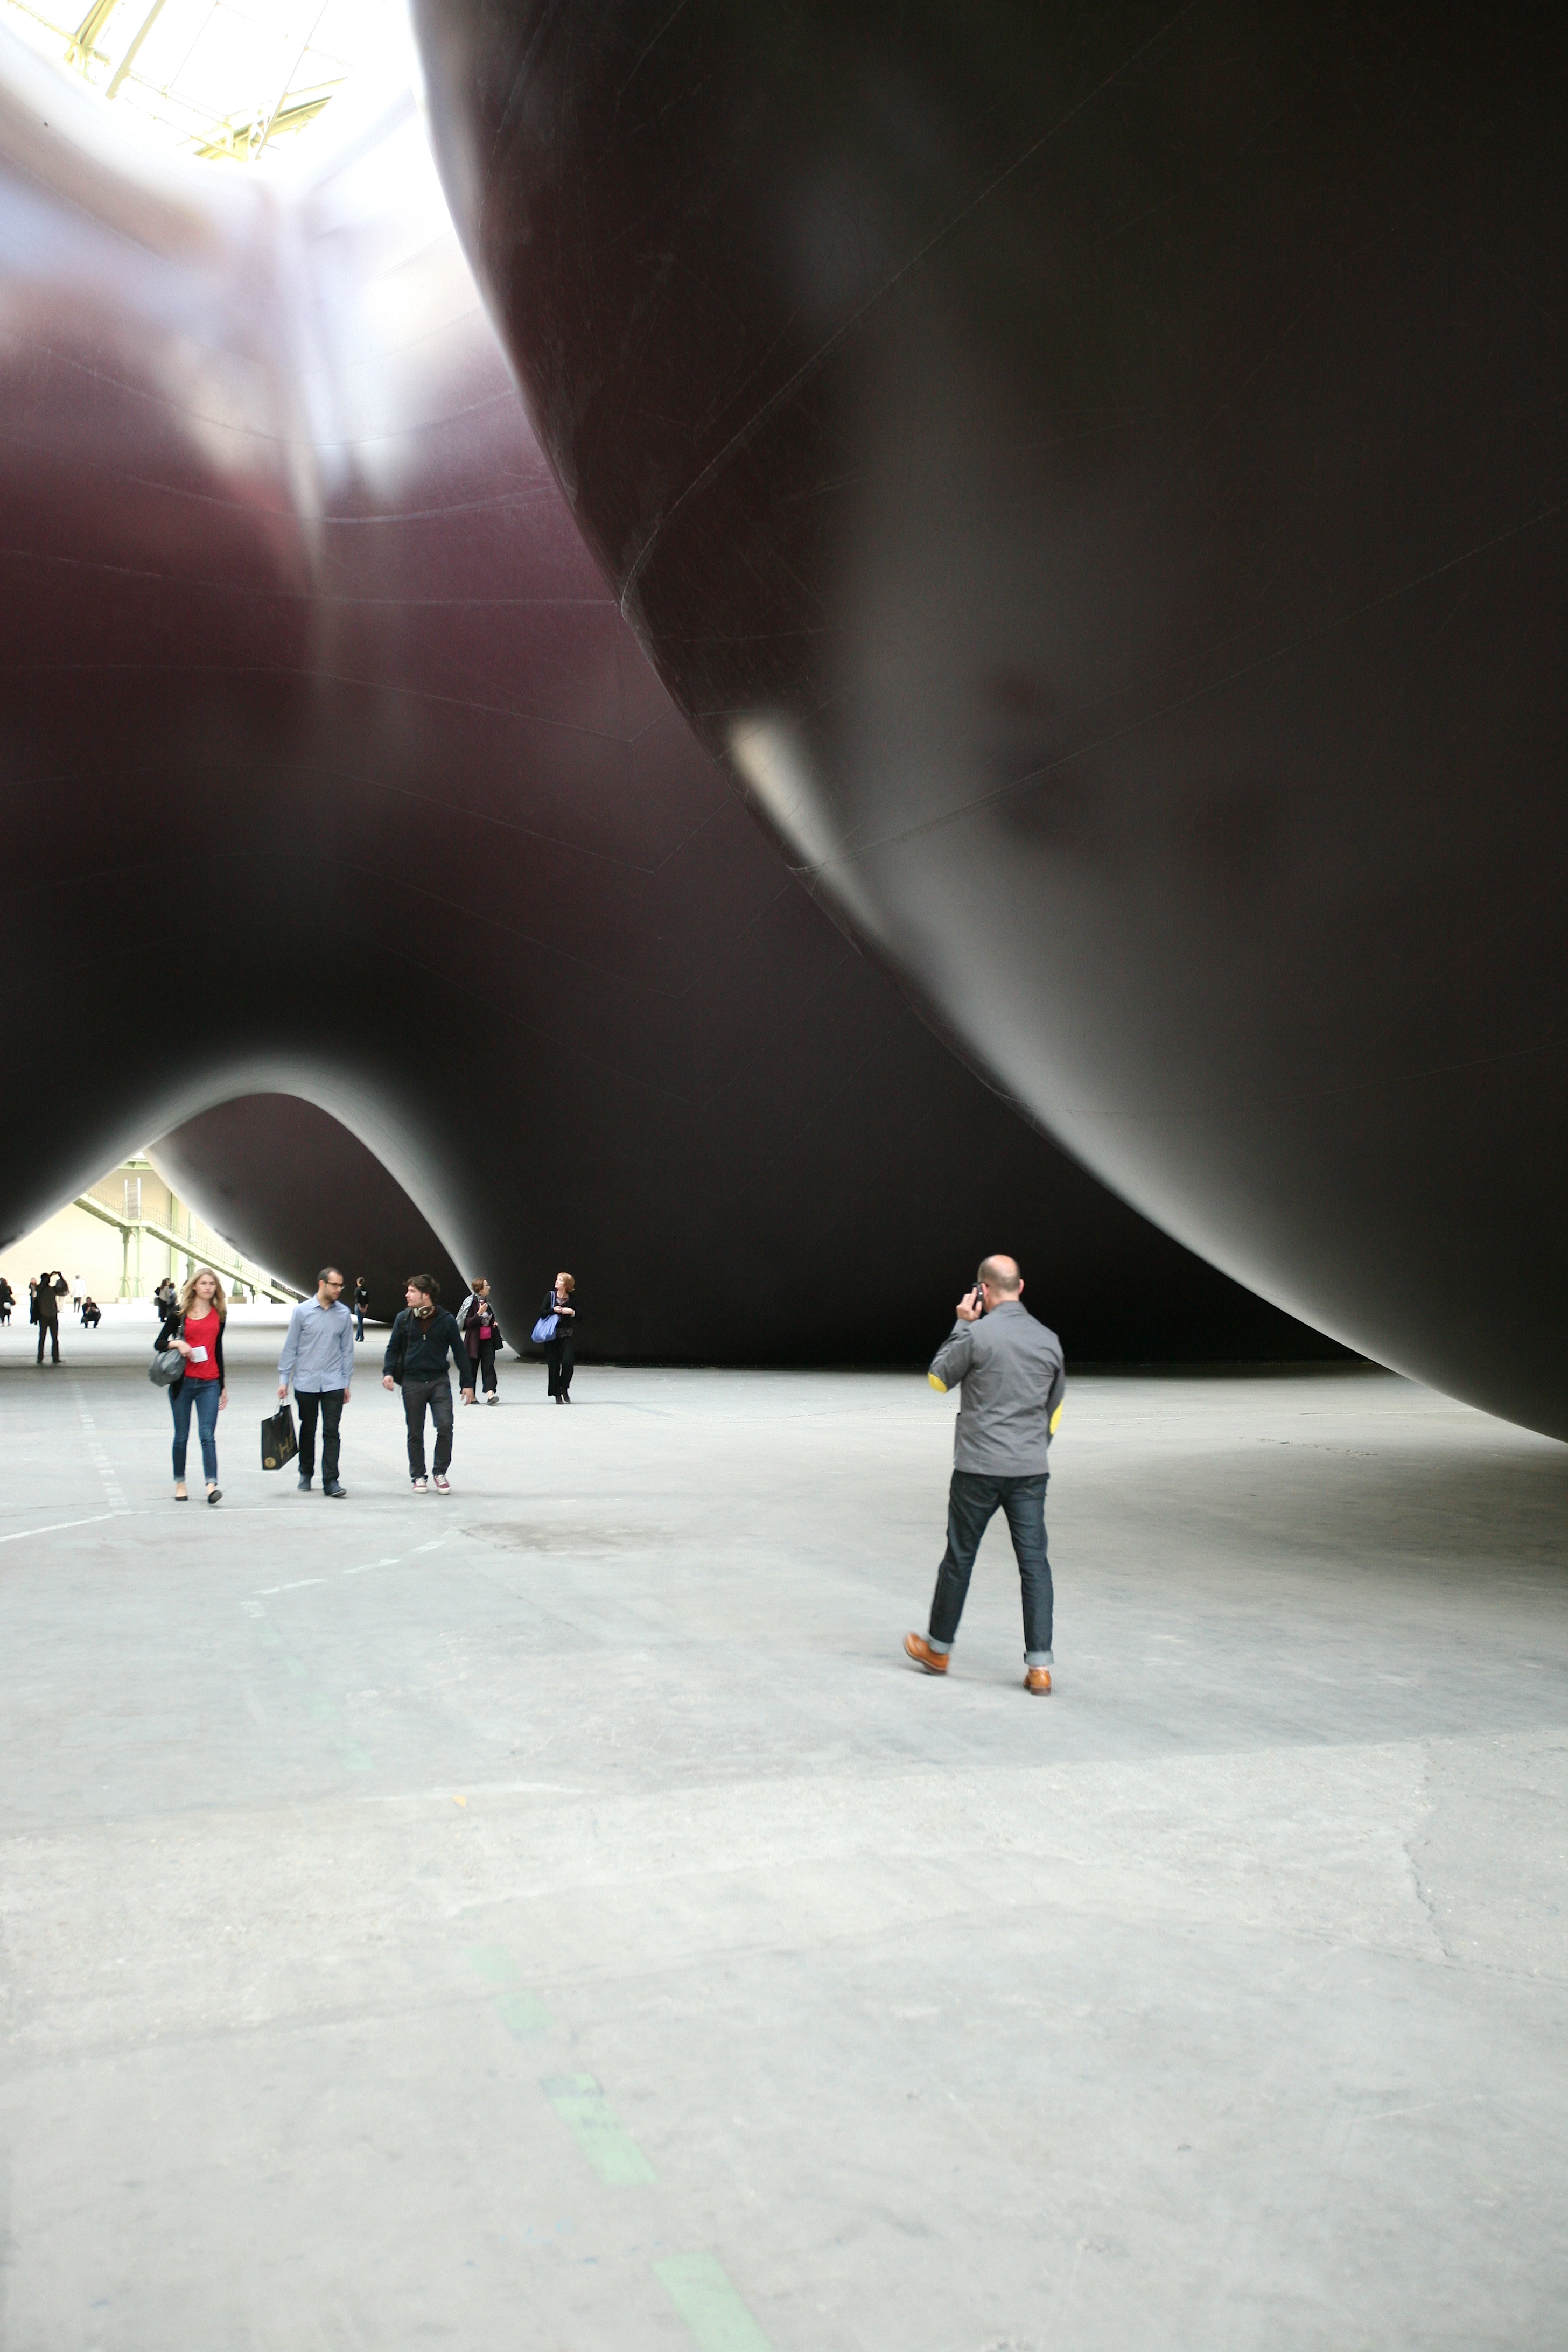
photography, paris, artwork, sculpture, art, exposition, photograph, exhibition, anishkapoor, contemporaryart, leviathan, grandpalais, monumenta, atmosphere of earth